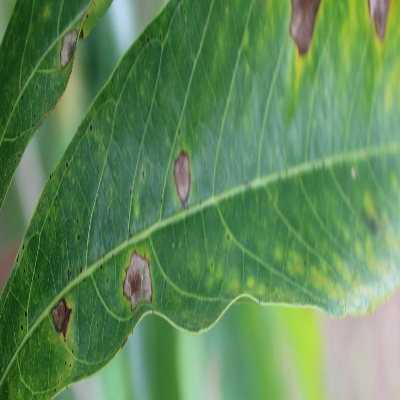
Crop: Cassava
Condition: brown spot